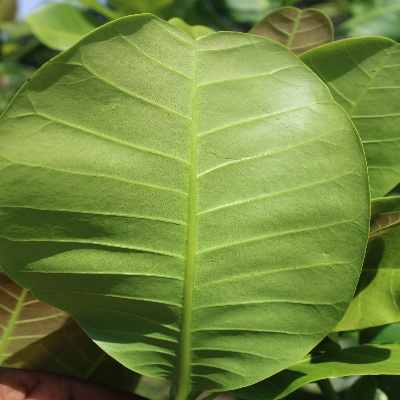
Crop: Cashew
Condition: healthy